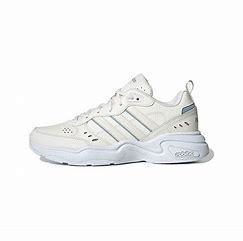
Brand: adidas
Model: neo Adidas NEO Strutter